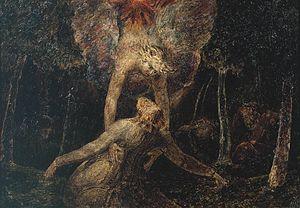
L'Agonie dans le jardin est une peinture de William Blake, réalisée dans le cadre d'une série d'illustrations bibliques réalisée entre 1799 et 1800, commandée par son mécène et ami Thomas Butts. L'œuvre illustre un passage de l'Évangile de Luc qui décrit l'agonie du Christ dans le jardin de Gethsémani avant son arrestation et sa crucifixion, qui suivent la trahison de Judas. Dans cette peinture de Blake, un ange majestueux, aux couleurs éclatantes, traverse l'obscurité qui l'entoure et descend d'un nuage pour aider et soutenir physiquement Jésus dans son agonie. L'œuvre est dominée par des lignes verticales, formées à la fois par les arbres et les deux bras de l'ange. Deux lignes intérieures convergent vers les paumes du Christ, évoquant les stigmates des clous enfoncés lors de sa crucifixion.